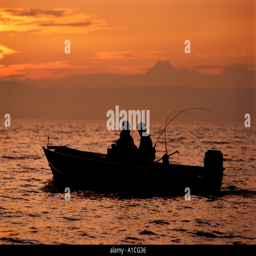
a father and son troll for salmon at sunset